Marquette, Michigan

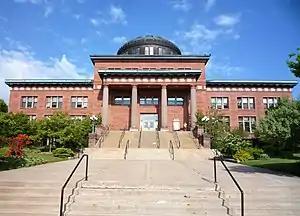
The Marquette County Courthouse was used for the courtroom scenes in the film "Anatomy of a Murder"

There are also numerous other recreational facilities located within the city. Lakeview Arena is best known for its use as an ice hockey facility, but it also hosts a number of public events. A skateboard park is located just outside the arena and open during the summer. Lakeview Arena was home to the Marquette Electricians and Marquette Senior High School's Redmen hockey team. In 1974, the arena replaced the historic Palestra, which had been located a few blocks away. Gerard Haley Memorial Baseball field home of the Marquette Blues and Reds is located in the north side along with numerous little league and softball fields. Marquette is home to the largest wooden dome in the world, the Superior Dome—unofficially but affectionately known as the YooperDome. During the football season, the Dome is used primarily for football on its newly renovated AstroTurf field. The turf was installed in July 2009. Northern Michigan University holds its home football games in the Dome, as does the Michigan High School Athletic Association with the Upper Peninsula's high school football playoffs. The dome also hosts numerous private and public events that draw in thousands from around the region. The Marquette Golf Club has brought international recognition to the area for its unique and dramatic Greywalls course, opened in 2005. The course features several panoramic views of Lake Superior and winds its way through rocky outcroppings, heaving fairways and a rolling valley, yet is located less than from the downtown area.